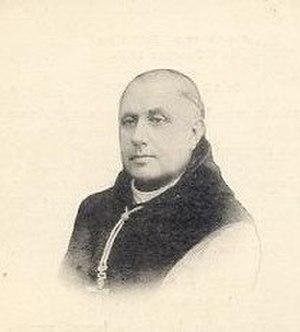
Henri Wyart (né le 12 octobre 1839 à Bouchain), chevalier de la Légion d'Honneur, capitaine des Zouaves pontificaux et Abbé Trappiste, il décède le 18 août 1904 à Rome.
L'abbaye de Koningshoeven est un monastère des trappistes à Berkel-Enschot aux Pays-Bas. Sur le site, l'on produit une bière trappiste nommée La Trappe.